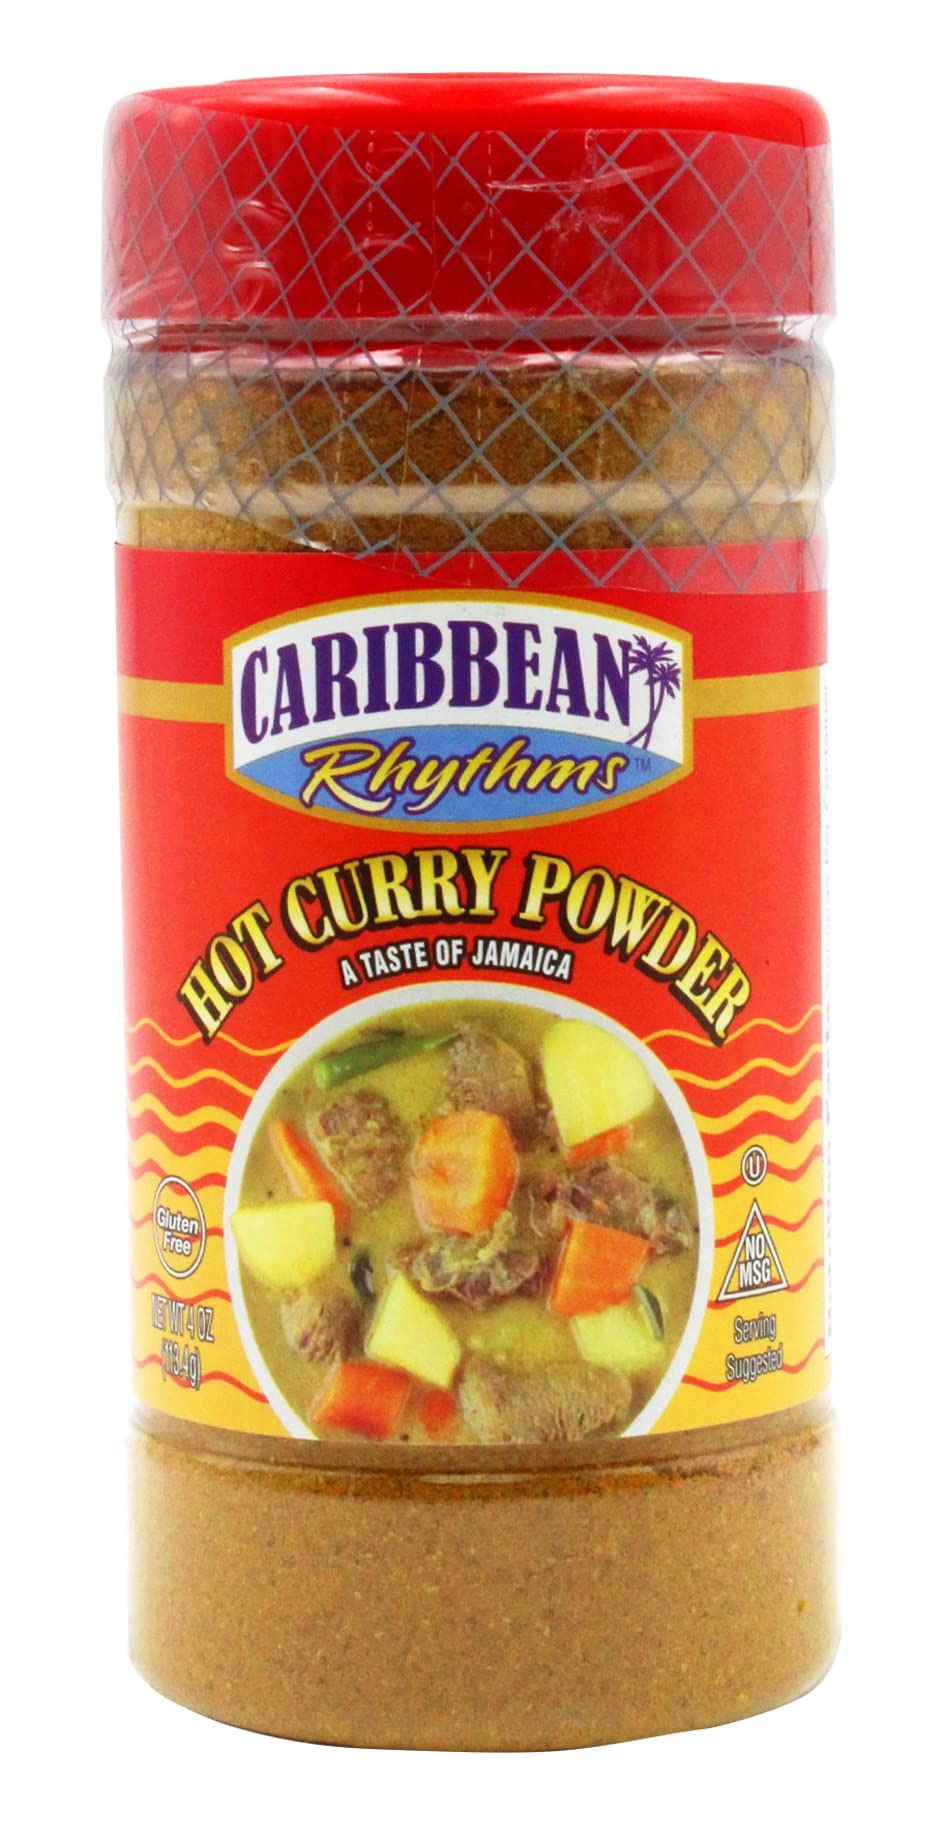
Item Name: Caribbean Rhythms Hot Curry Powder, 4 oz
Bullet Point 1: Caribbean Spices Of Various Flavors!
Bullet Point 2: Choose Mild Curry Powder, Hot Curry Powder, Or Hot Jerk Seasoning! 1 Pack!
Bullet Point 3: A Taste Of Jamaica!
Bullet Point 4: Gluten Free! No MSG!
Bullet Point 5: Add Flavor To Your Favorite Dishes - Meat, Fish, Poultry, Gravy, Sauces, Soups & Stuffing!
Value: 5.0
Unit: Ounce

Price: 9.99